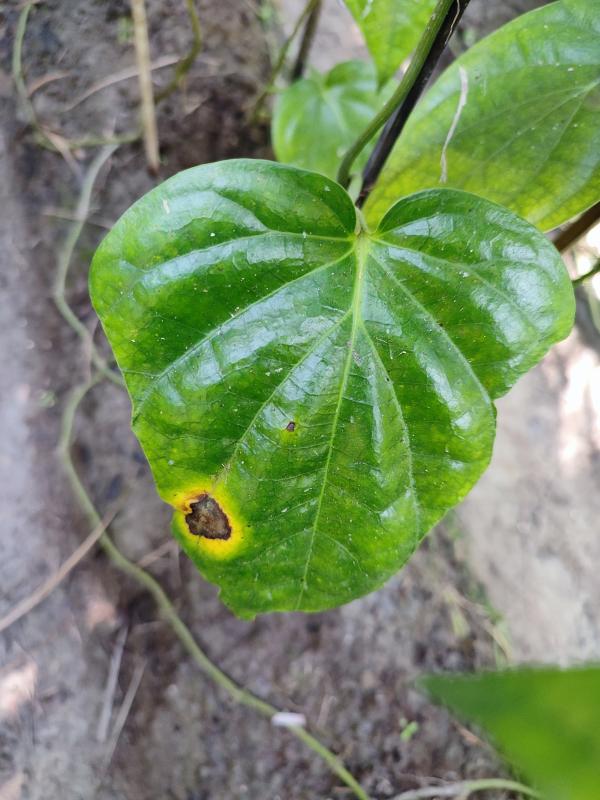
Label: Bacterial_Leaf_Disease